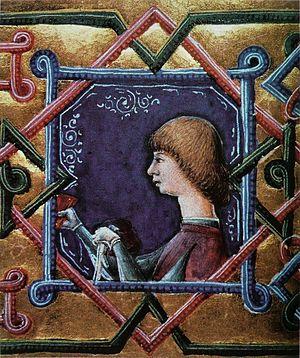
Portrait de Matthias Corvinus. Frontispice d'un manuscrit (Plaute, Comédies) Magyar: Egy ifjú miniatúrája. Feltételezések szerint Matthias Corvinus ábrázolja. Vitéz László: Plautus-kódex, Ferrara, c.1465. (Bécs, Österreichische Nationalbibliothek, Cod. 111.
Portrait d'homme est une tempera transposée du panneau initial sur toile, puis sur isorel, de 24,2 × 19,1 cm. Peinte vers 1460-1470, elle est attribuée à Andrea Mantegna et conservée à la National Gallery of Art de Washington.
Janus Pannonius, né en 29 août 1434 et mort le 27 mars 1472, est un humaniste hungaro-croate ; poète, diplomate et évêque de Pécs.